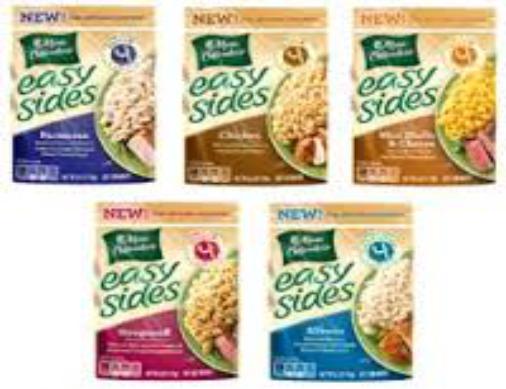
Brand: Marie Callender's
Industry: Food